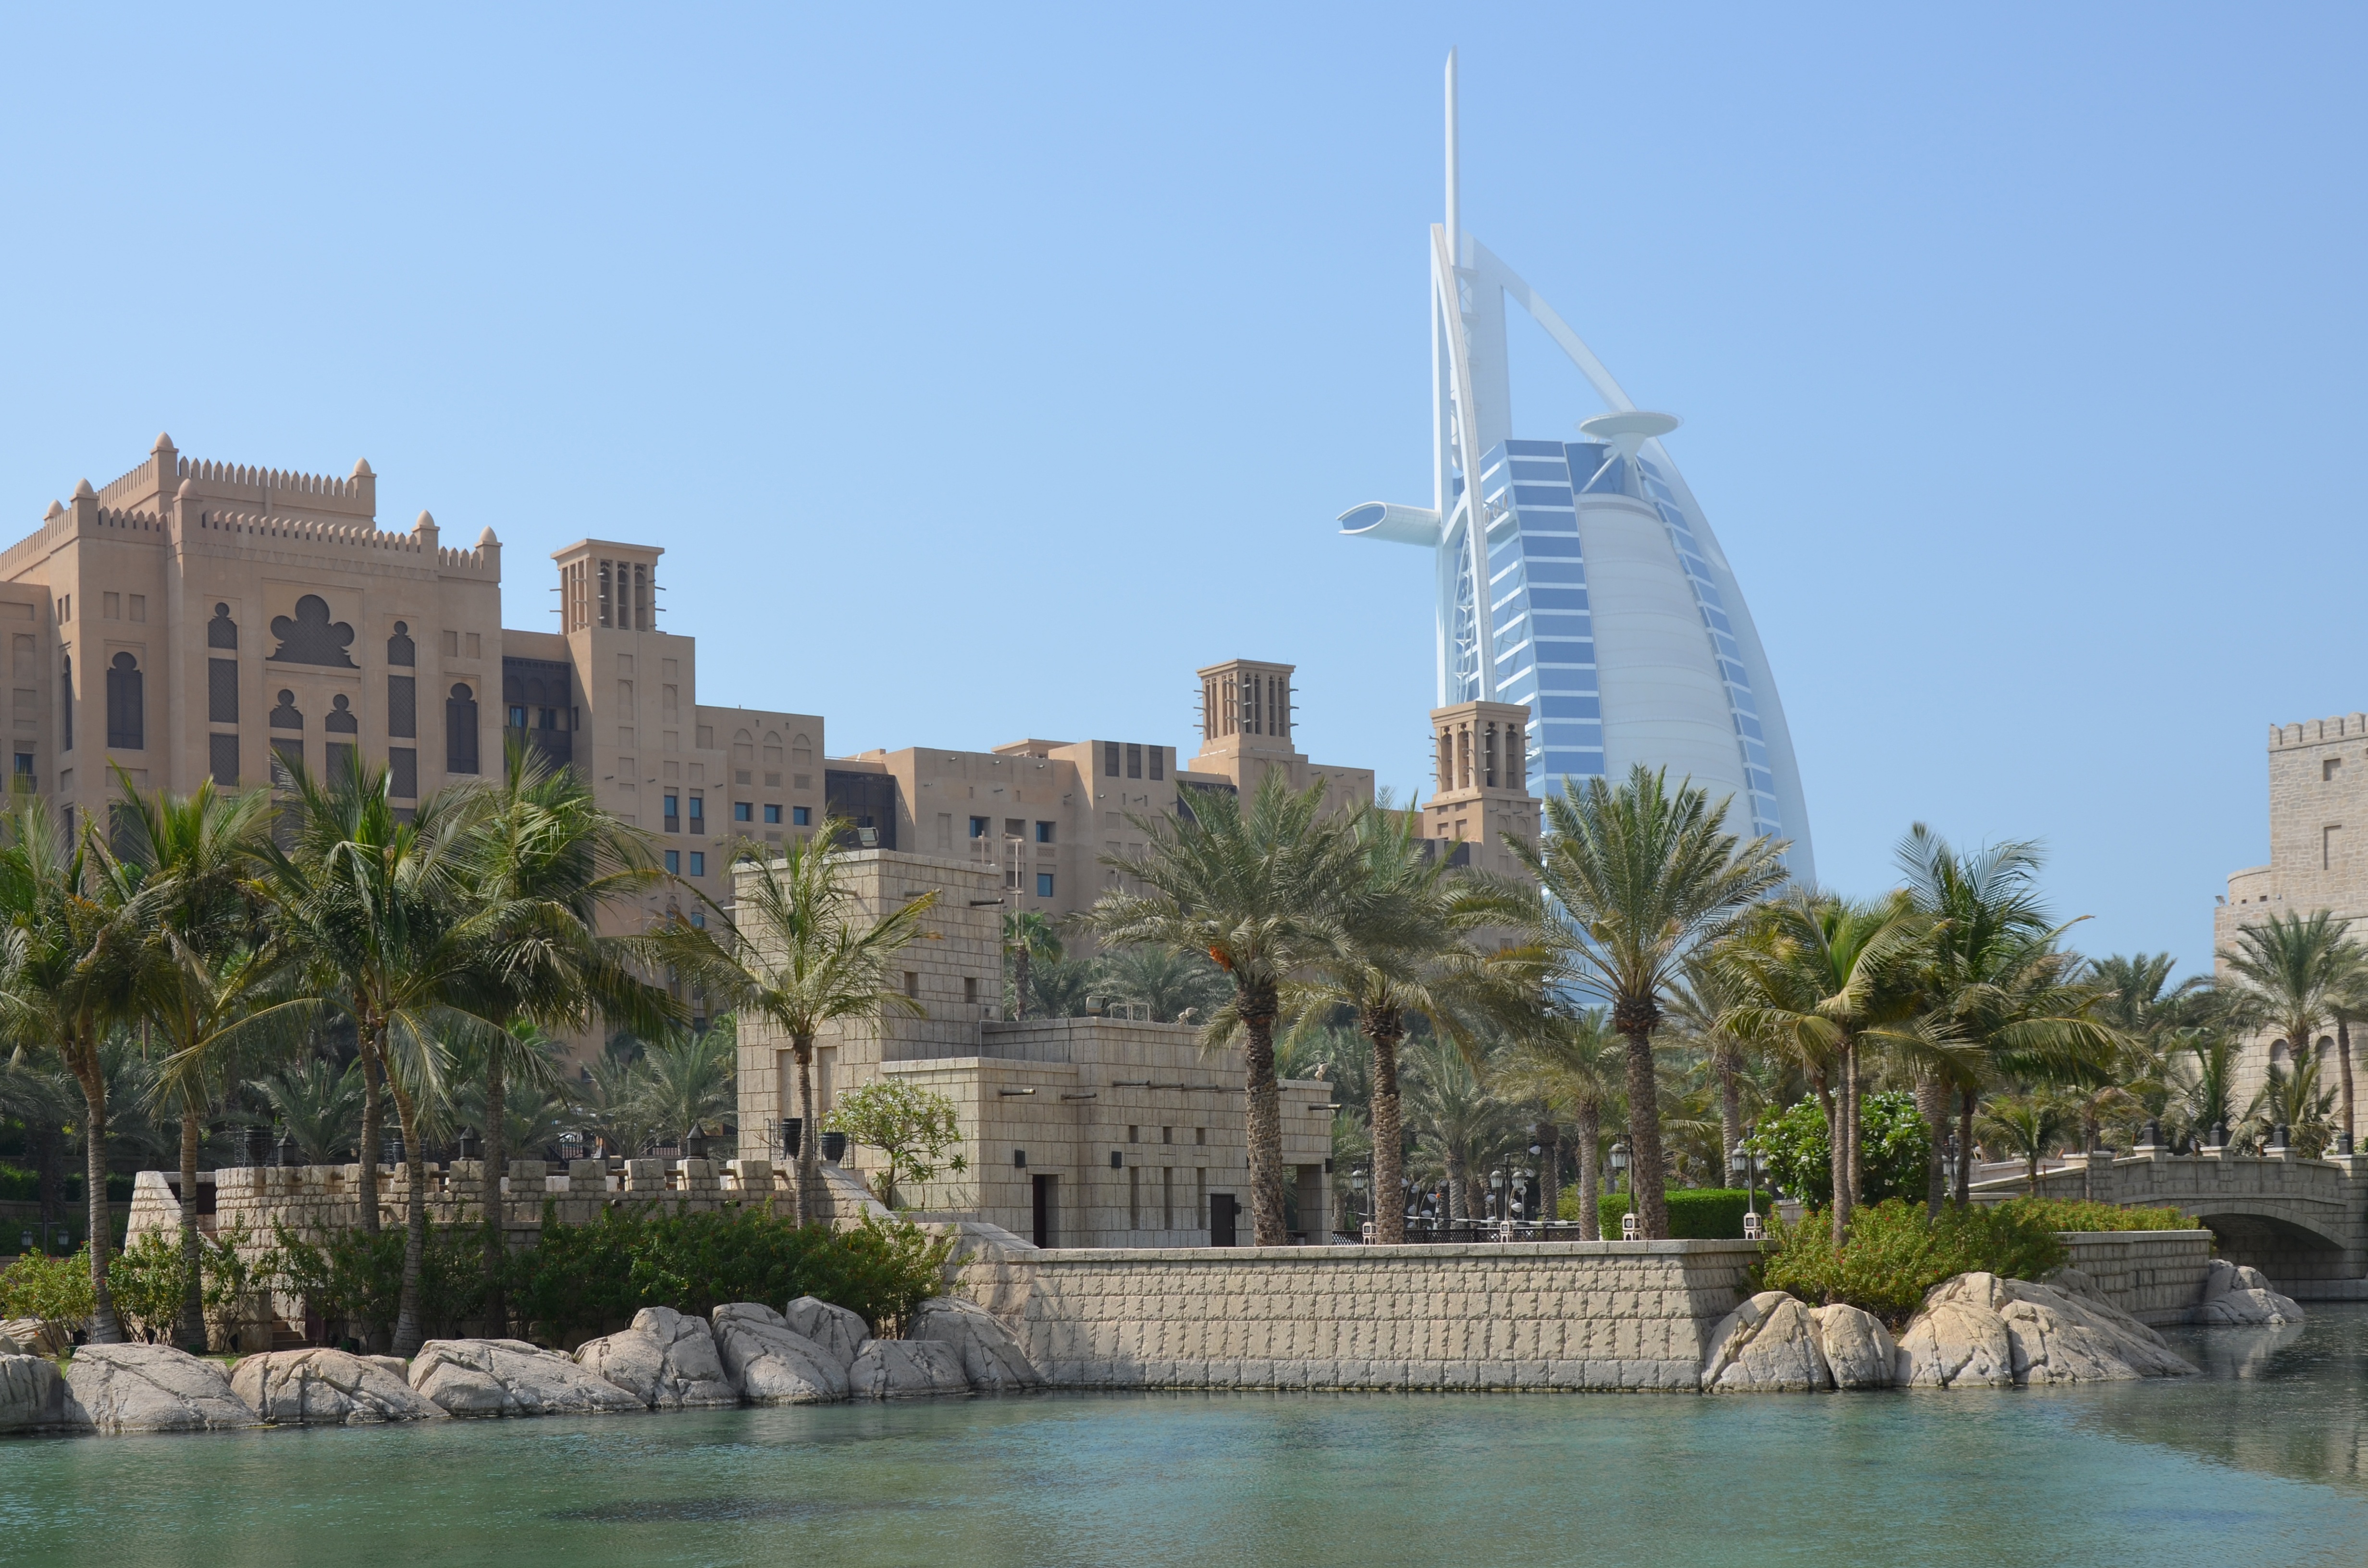
sea, architecture, skyline, building, palace, cityscape, vacation, dubai, holiday, landmark, tourism, hotel, tours, burj al arab, u a e, human settlement